IBM POWER architecture

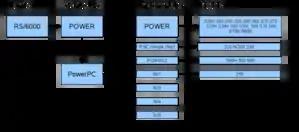
POWER Architecture history

The POWER design is descended directly from the 801's CPU, widely considered to be the first true RISC processor design. The 801 was used in a number of applications inside IBM hardware.